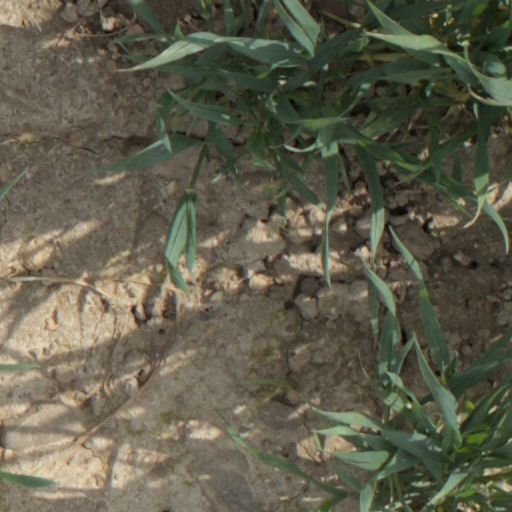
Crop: wheat